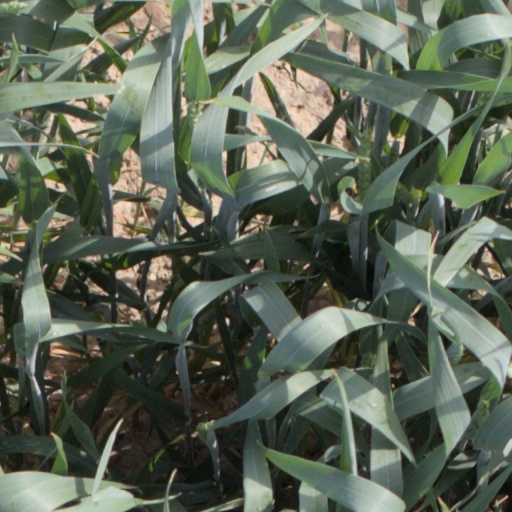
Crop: wheat